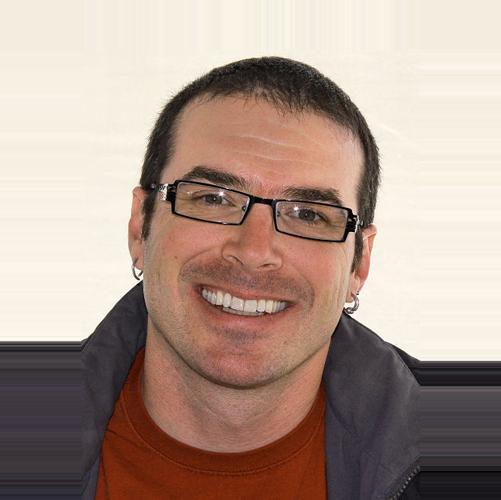
Age: 39